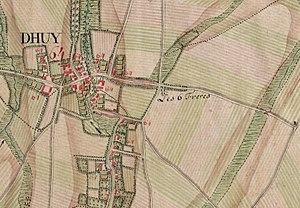
Extrait de la carte de Ferraris n° 115B
Le Tumulus aux Six Frères est un tumulus de l'époque gallo-romaine situé près de Dhuy, section de la commune d'Éghezée en province de Namur. Le monticule est situé à un carrefour à l'est de la commune sur la Route des Six Frères, la N942.